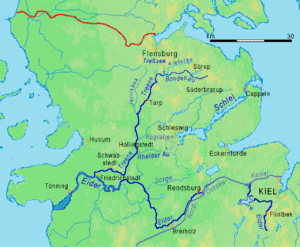
Ejderen
Ejderens forløb
Ejderen er en flod i det nordlige Tyskland, beliggende i Slesvig-Holsten. Floden er ca. 180 km lang og er den længste flod i delstaten. Den udspringer sydvest for Kiel, passerer under et meget bugtet forløb Rendsborg og Frederiksstad, hvor Trene og Sorge munder ud i floden, og den udmunder i Vesterhavet ved Ejderdæmningen. På visse strækninger er Ejderen en del af Ejderkanalen og Kielerkanalen.